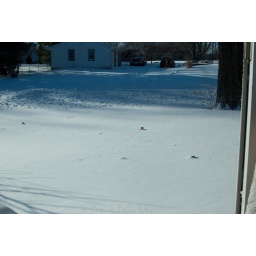
Somewhere in there is our sidewalk. The snowplows came through overnight, so the street is clear there in the background.